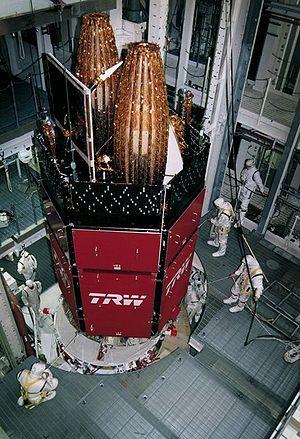
Un Tracking and Data Relay Satellite est un satellite de télécommunications du Tracking and Data Relay Satellite System utilisé par la NASA et d'autres agences gouvernementales aux États-Unis pour communiquer avec des satellites ou la Station spatiale internationale. Le système a été développé pour remplacer un réseau existant de stations au sol qui permettait la communication avec les vols habités de la NASA. Le but premier était d'améliorer le temps où la navette était en communication avec le sol et d'augmenter la quantité de données qui pouvaient être transférées.